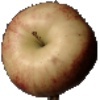
Label: red_apple